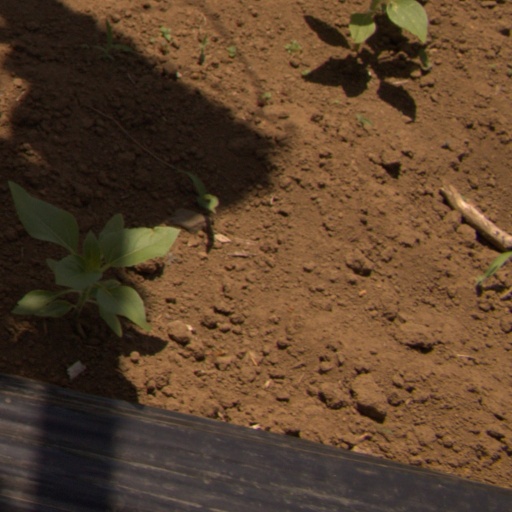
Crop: Jerusalem artichoke